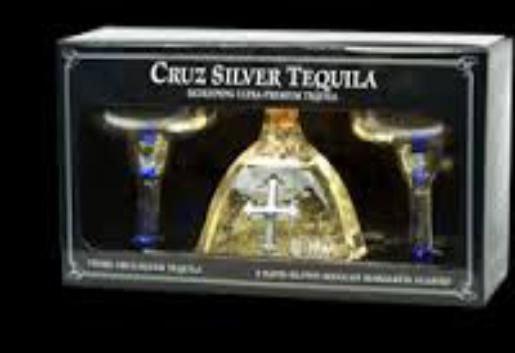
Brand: Cruz Tequila
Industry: Food